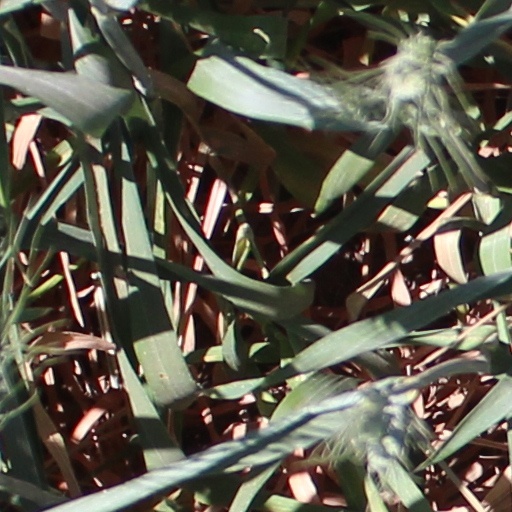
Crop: wheat